Lidcombe Hospital Precinct

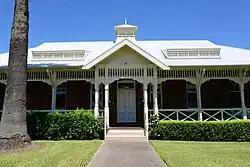
One of the buildings in the former Lidcombe Hospital

Lidcombe Hospital Precinct is a heritage-listed former hospital and home for the aged, now converted to private housing, located at Joseph Street, Lidcombe, Cumberland Council, New South Wales, Australia. It was designed by James Barnet, Walter Liberty Vernon, Cobden Parkes and Ken Woolley and built from 1885 by the Government of New South Wales. It is also known as Rookwood Asylum for the Aged and Infirm; Rookwood State Hospital and Asylum for Men; Lidcombe State Hospital & Home; Rookwood Boys Reformatory & Model Farm. The property is now owned by Australand Industrial No. 18 Pty Limited and the Sydney Olympic Park Authority. It was added to the New South Wales State Heritage Register on 24 February 2006.